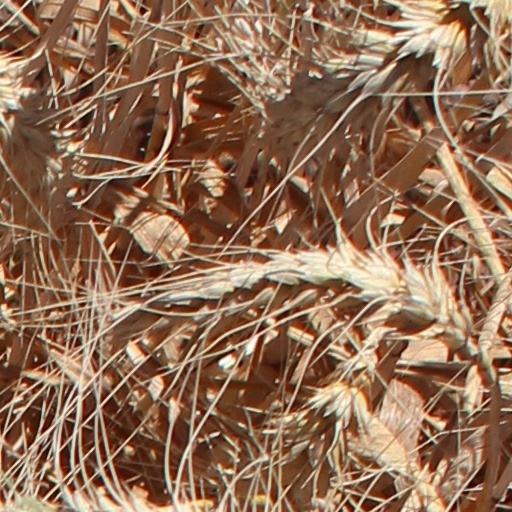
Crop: wheat